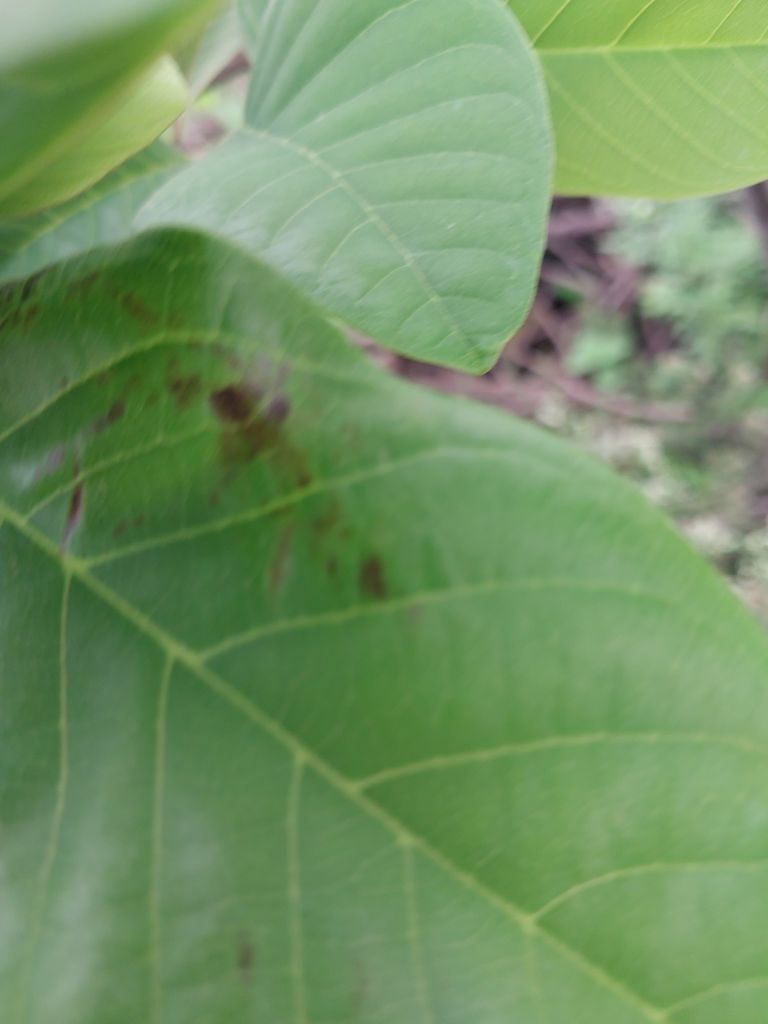
Disease label: Leaf spot on Leaves